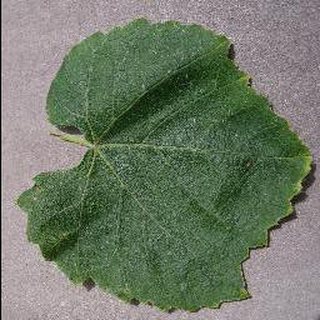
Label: healthy_grape